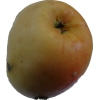
Label: Apple 14